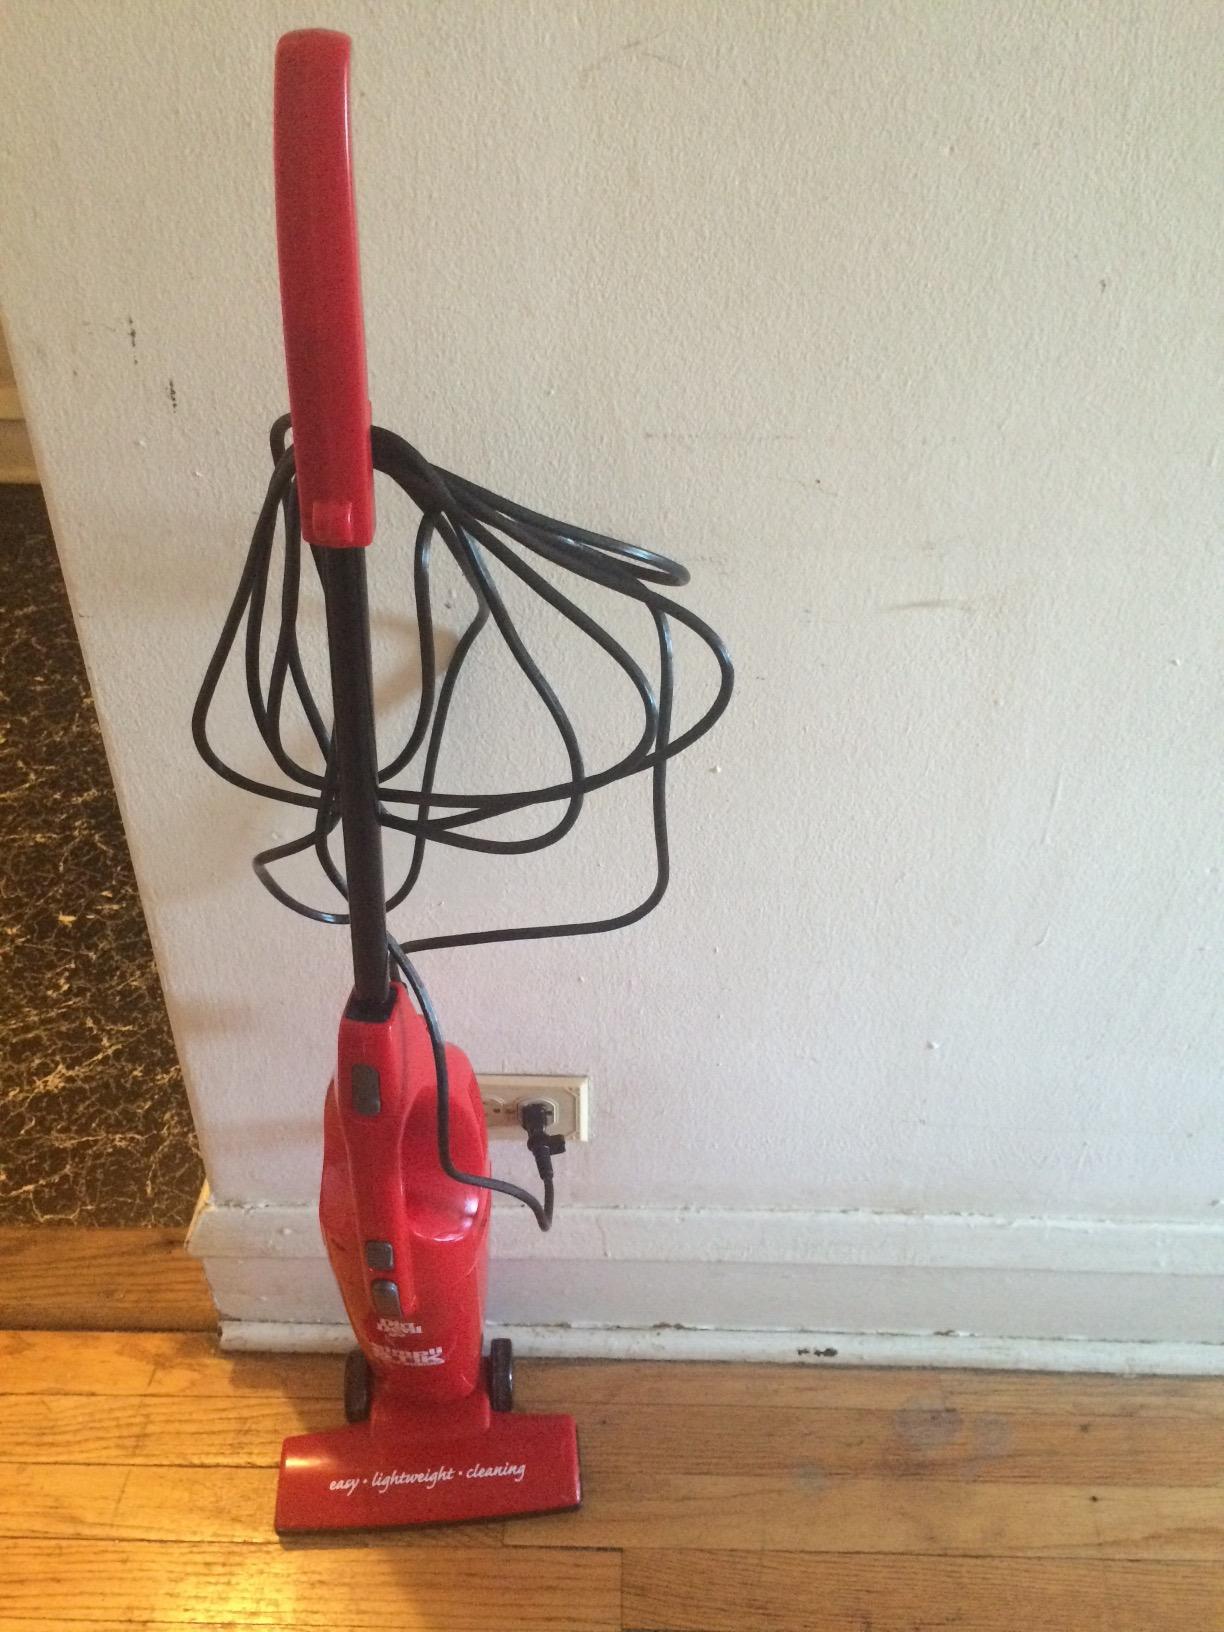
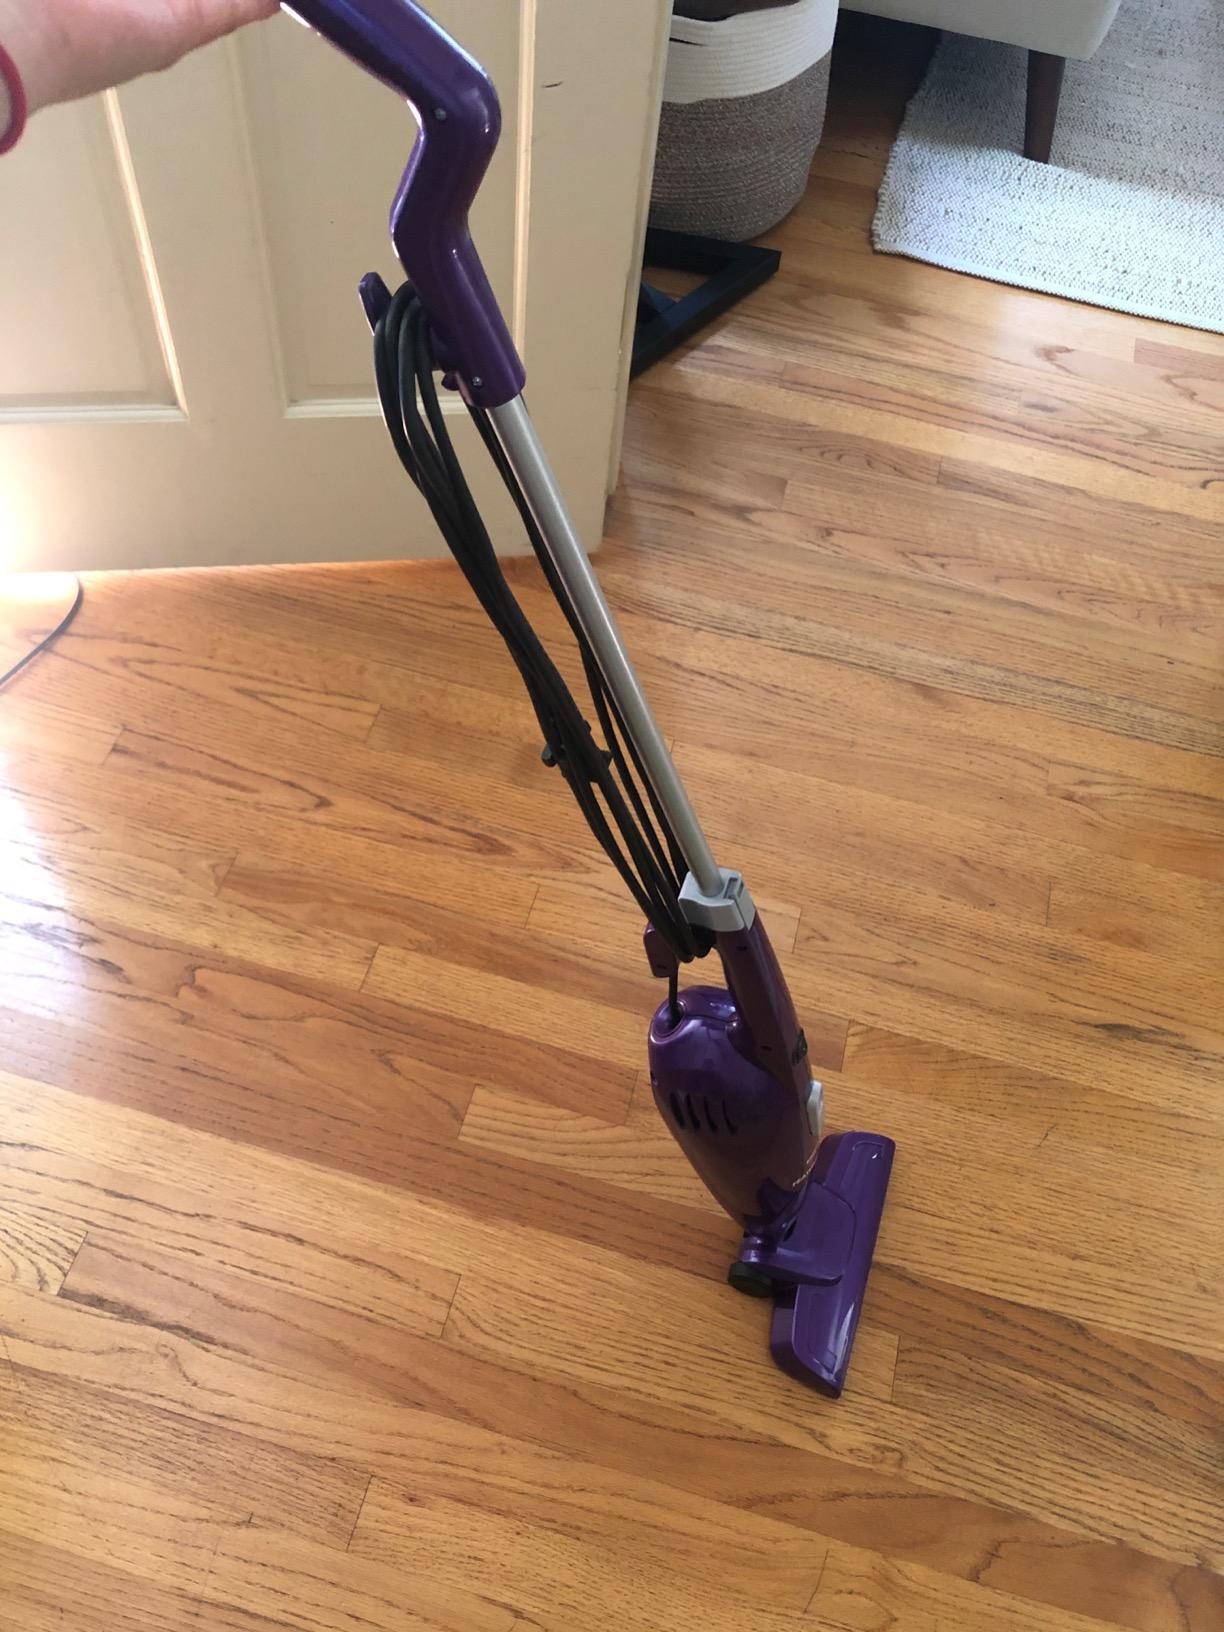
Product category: items_vacuum
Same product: no